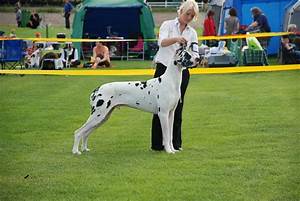
Label: cane